Jack and the Beanstalk (2009 film)

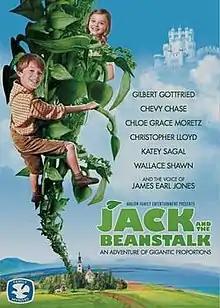
Film poster

Jack and the Beanstalk is a 2009 American fantasy adventure comedy film directed by Gary J. Tunnicliffe, from a story based on the classic fairy tale of the same name. The film stars an ensemble cast led by Colin Ford, Gilbert Gottfried, Christopher Lloyd, Chloë Grace Moretz, Wallace Shawn, Katey Sagal, James Karen, Daniel Roebuck, Madison Davenport, and James Earl Jones.